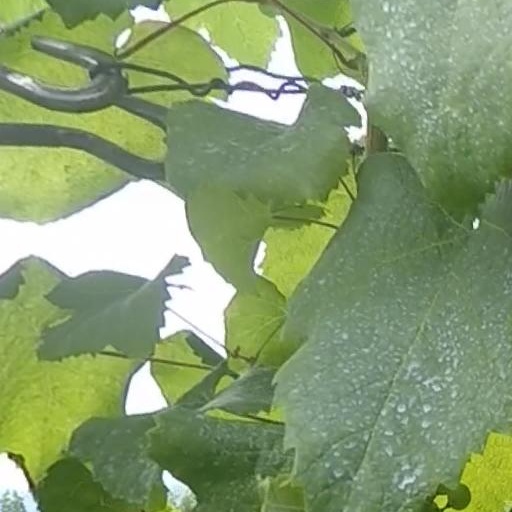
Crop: grape